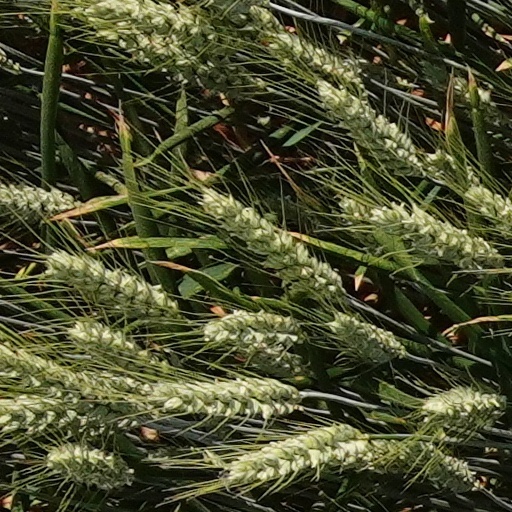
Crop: wheat